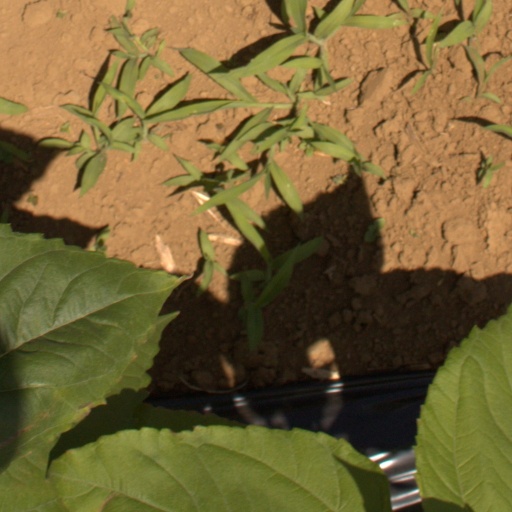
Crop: Jerusalem artichoke